Vieux-Fort, Guadeloupe

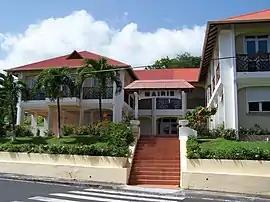
The Vieux-Fort town hall

Vieux-Fort is a commune in the French overseas department of Guadeloupe. It is located on Basse-Terre Island.